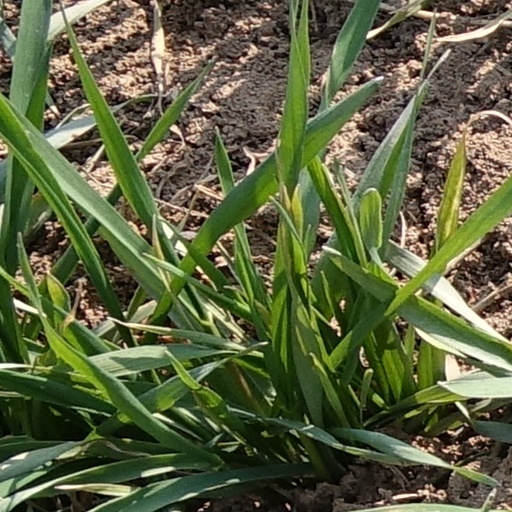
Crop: wheat